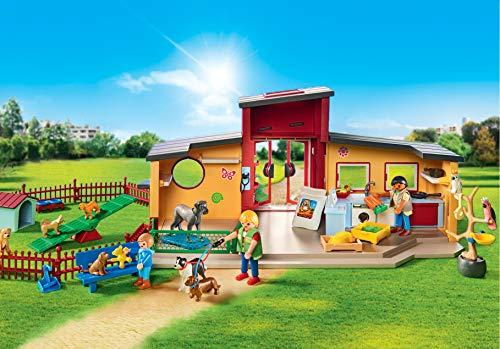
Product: PLAYMOBIL Tiny Paws Pet Hotel
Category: Toys & Games | Toy Figures & Playsets | Playsets & Vehicles | Playsets
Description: Take your pet for a relaxing stay at the tiny paws pet hotel.
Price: $69.99
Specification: ProductDimensions:20.3x13.7x4.9inches|ItemWeight:2.2pounds|ShippingWeight:3.06pounds(Viewshippingratesandpolicies)|ASIN:B0766CKZ9P|Californiaresidents:ClickhereforProposition65warning|Itemmodelnumber:9275|Manufacturerrecommendedage:4-9years